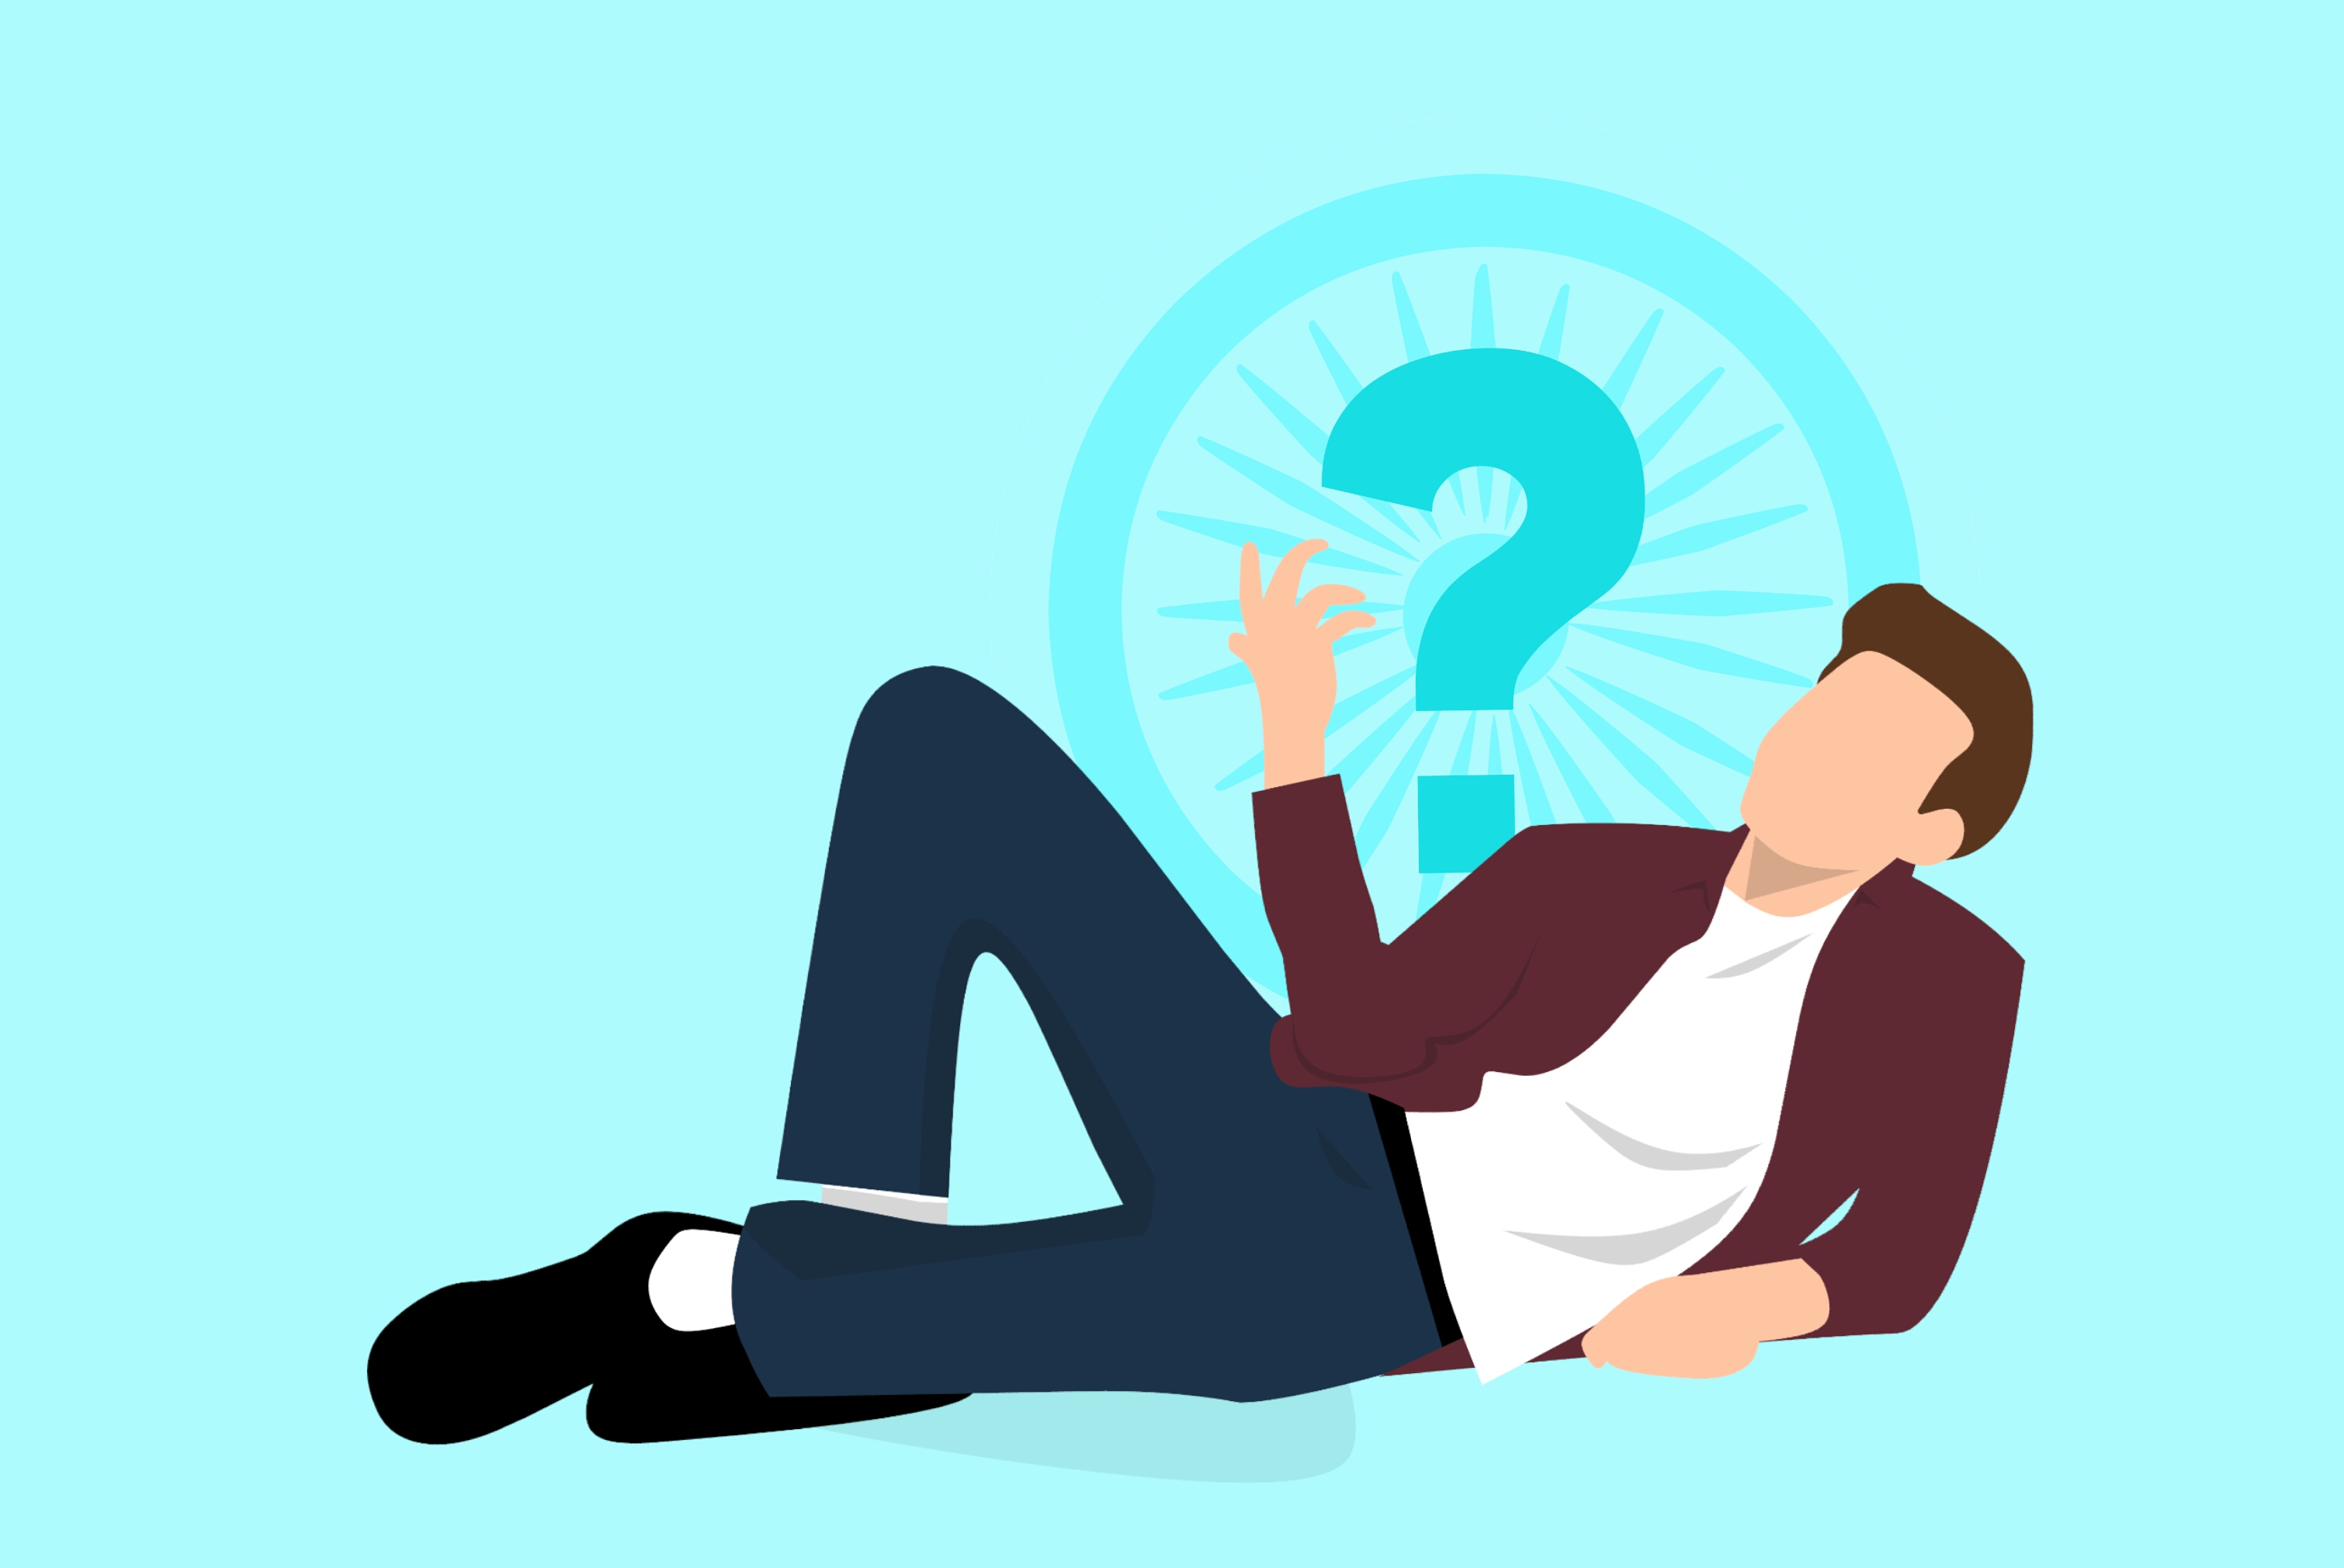
brain, brainstorming, cartoon, creativity, discovery, fun, humorous, idea, innovation, inspiration, invention, man, philosophy, question, question mark, science, scientist, solution, spirituality, statistics, thinking, wisdom, blue, sitting, human behavior, joint, hand, illustration, arm, shoe, font, happiness, graphics, computer wallpaper, logo, art, conversation, clip art